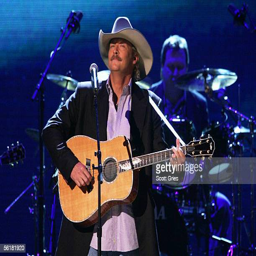
country artist performs at awards